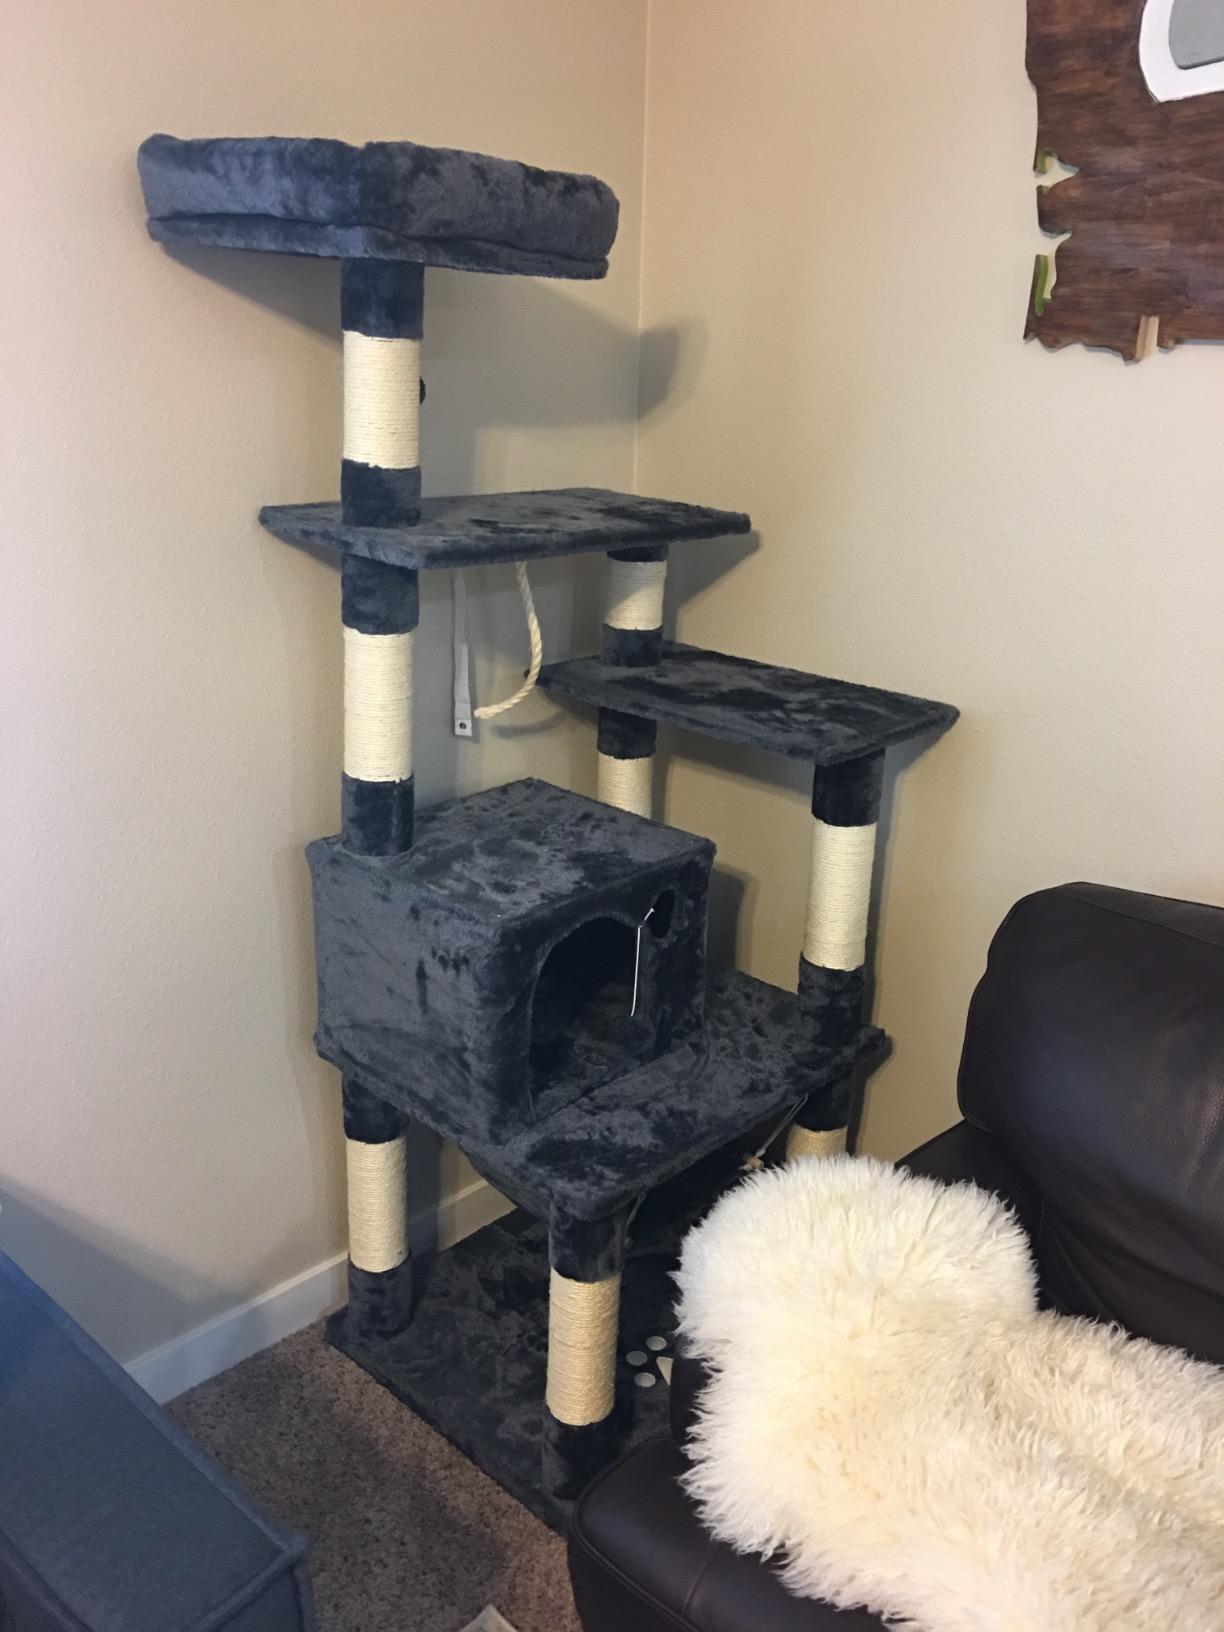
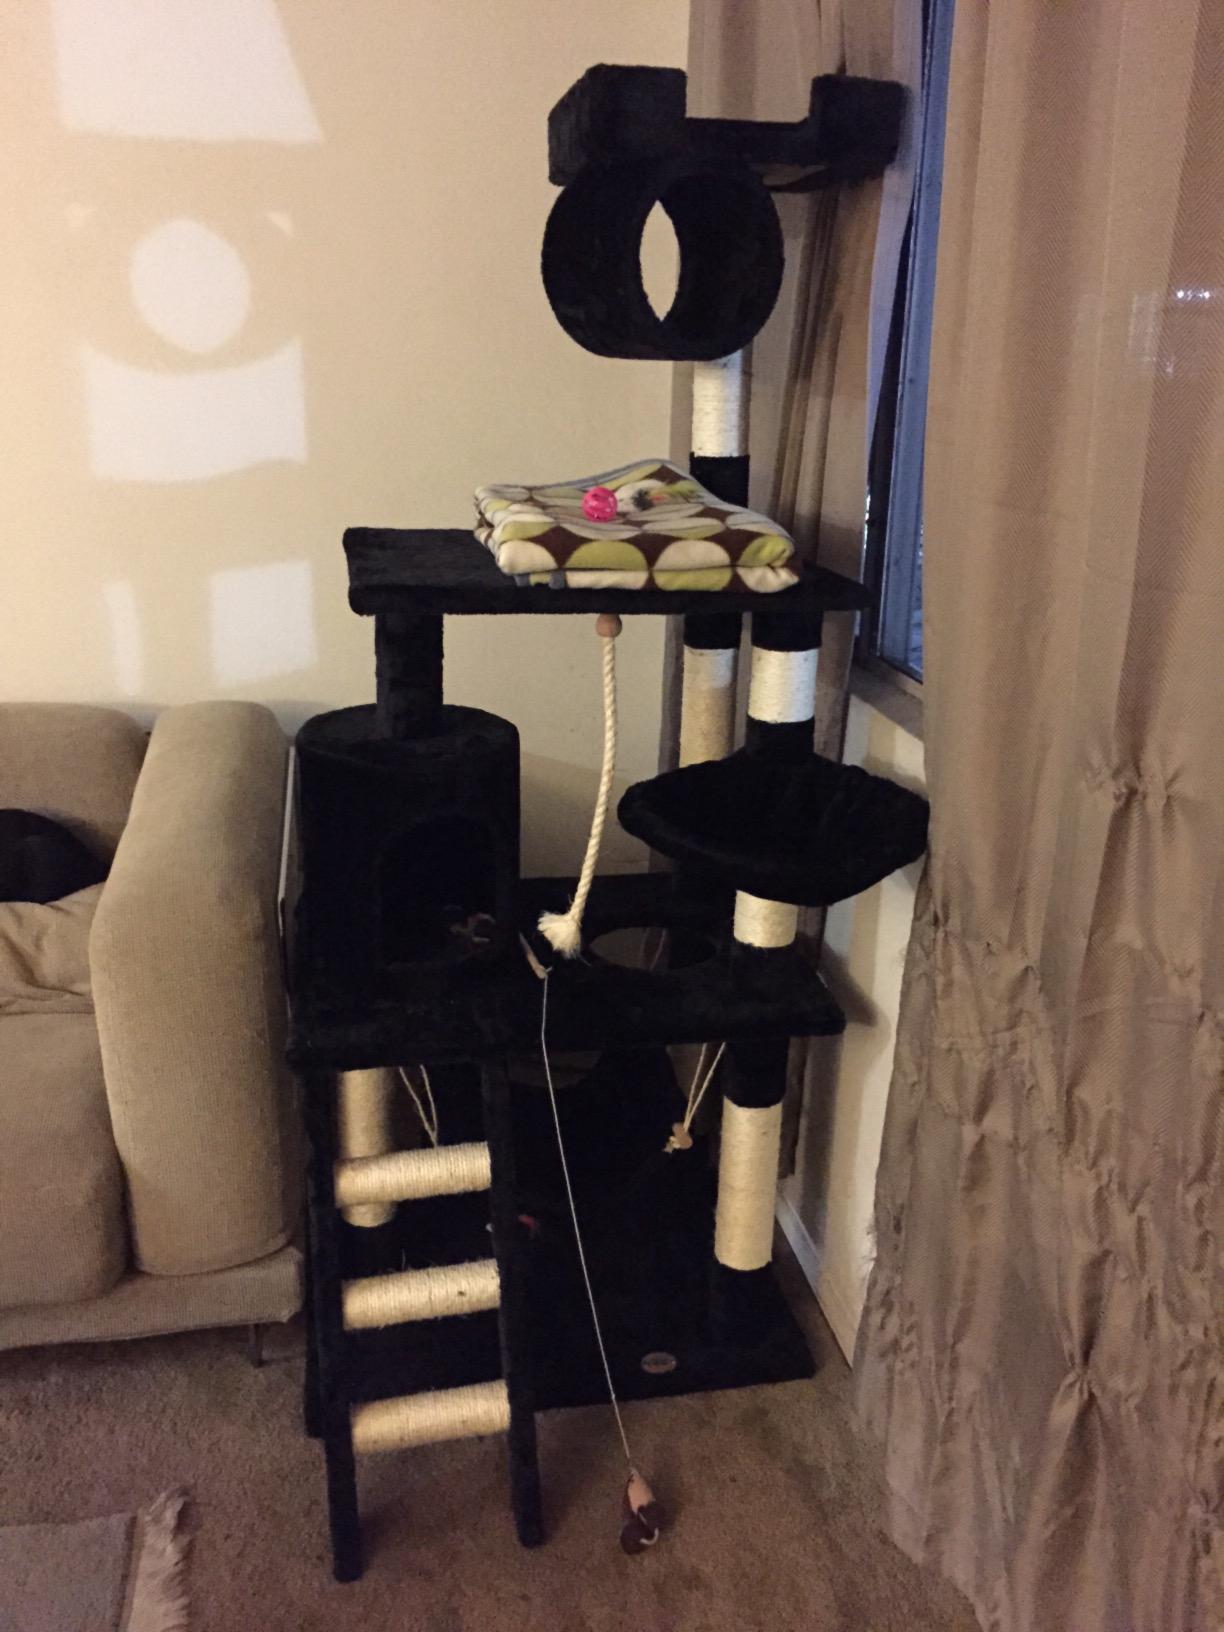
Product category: items_cat tree
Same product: no